Harris Mill

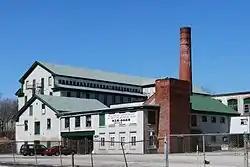

The Harris Mill, also known as the Interlaken Mills, is a historic mill complex at 618 Main Street in the Harris village of Coventry, Rhode Island. This complex of ten buildings occupies a parcel adjacent to the North Branch of the Pawtuxet River. The oldest portion of the main mill building dates to 1850, with a major expansion added in 1870. The mill was founded by Elisha Harris, who had recently served as Governor of Rhode Island, and produced cotton twill cloth. It was acquired by Interlaken Mills in 1900, for whom it had been a major supplier, and was operated until 1953. In 2014, the long abandoned mill was restored and renovated into an apartment complex.